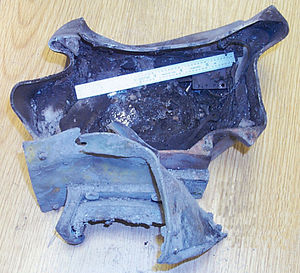
American Airlines' flynummer 77 / Redningsarbejdet / De sorte bokse
Et af flyets sorte bokse
American Airlines' flynummer 77 var det tredje fly, der blev kapret under terrorangrebet den 11. september 2001. Det ramte Pentagon i Arlington i delstaten Virginia tæt på USA's hovedstad Washington D.C. Flyet skulle fra Washington Dulles International Airport til Los Angeles International Airport, men blev under flyvningen kapret af fem islamiske terrorister. Flykaprerne stormede cockpittet og tvang passagererne til bagenden af flyet. Flykapreren Hani Hanjour, som var trænet som pilot, overtog kontrollen med flyet.